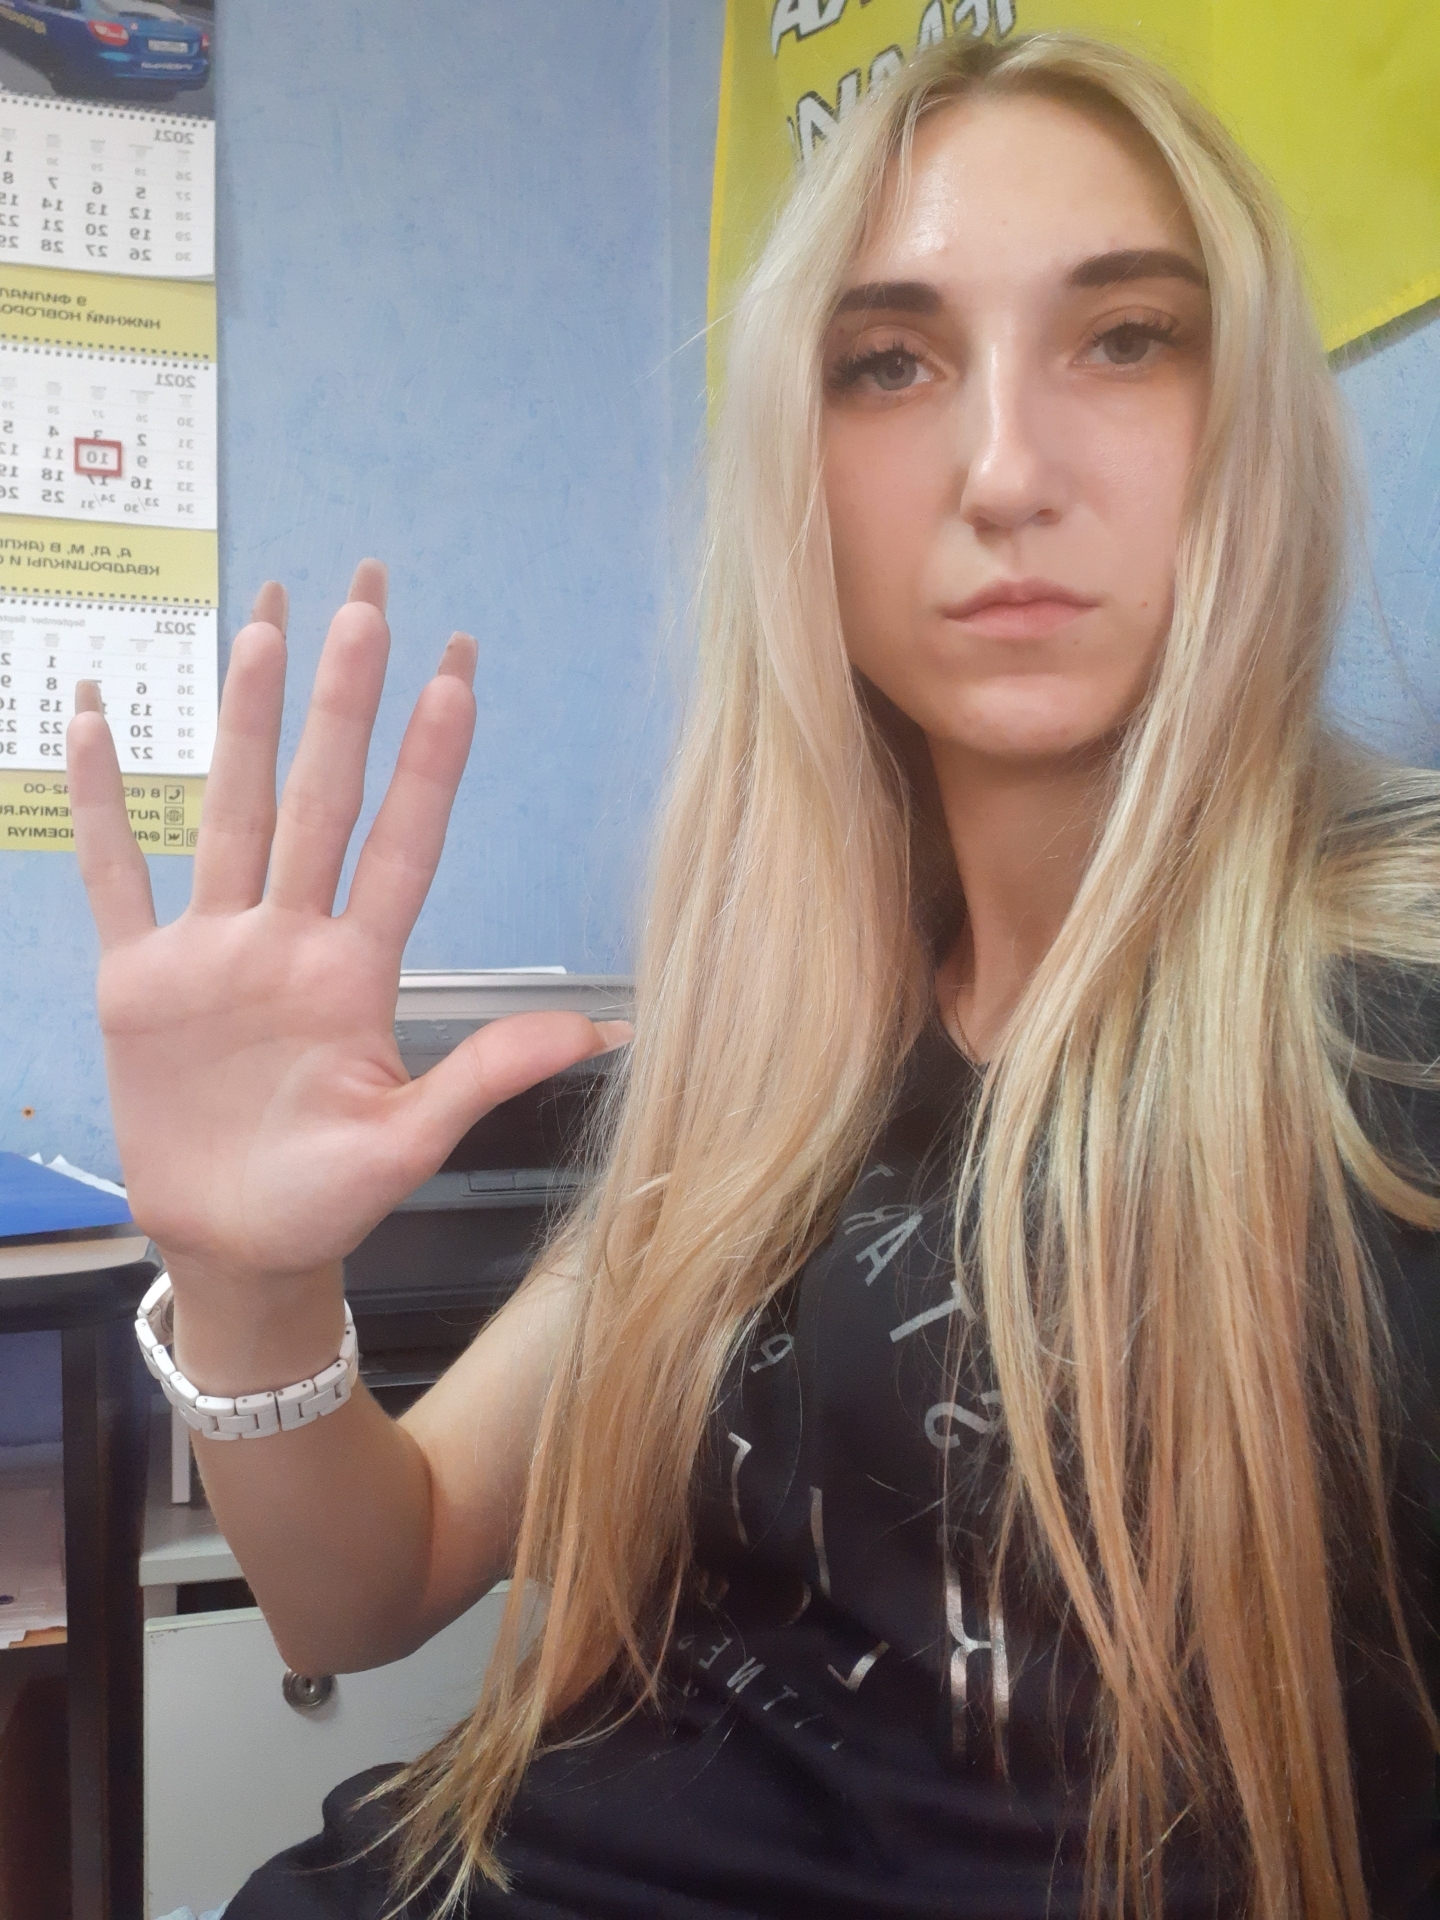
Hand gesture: palm